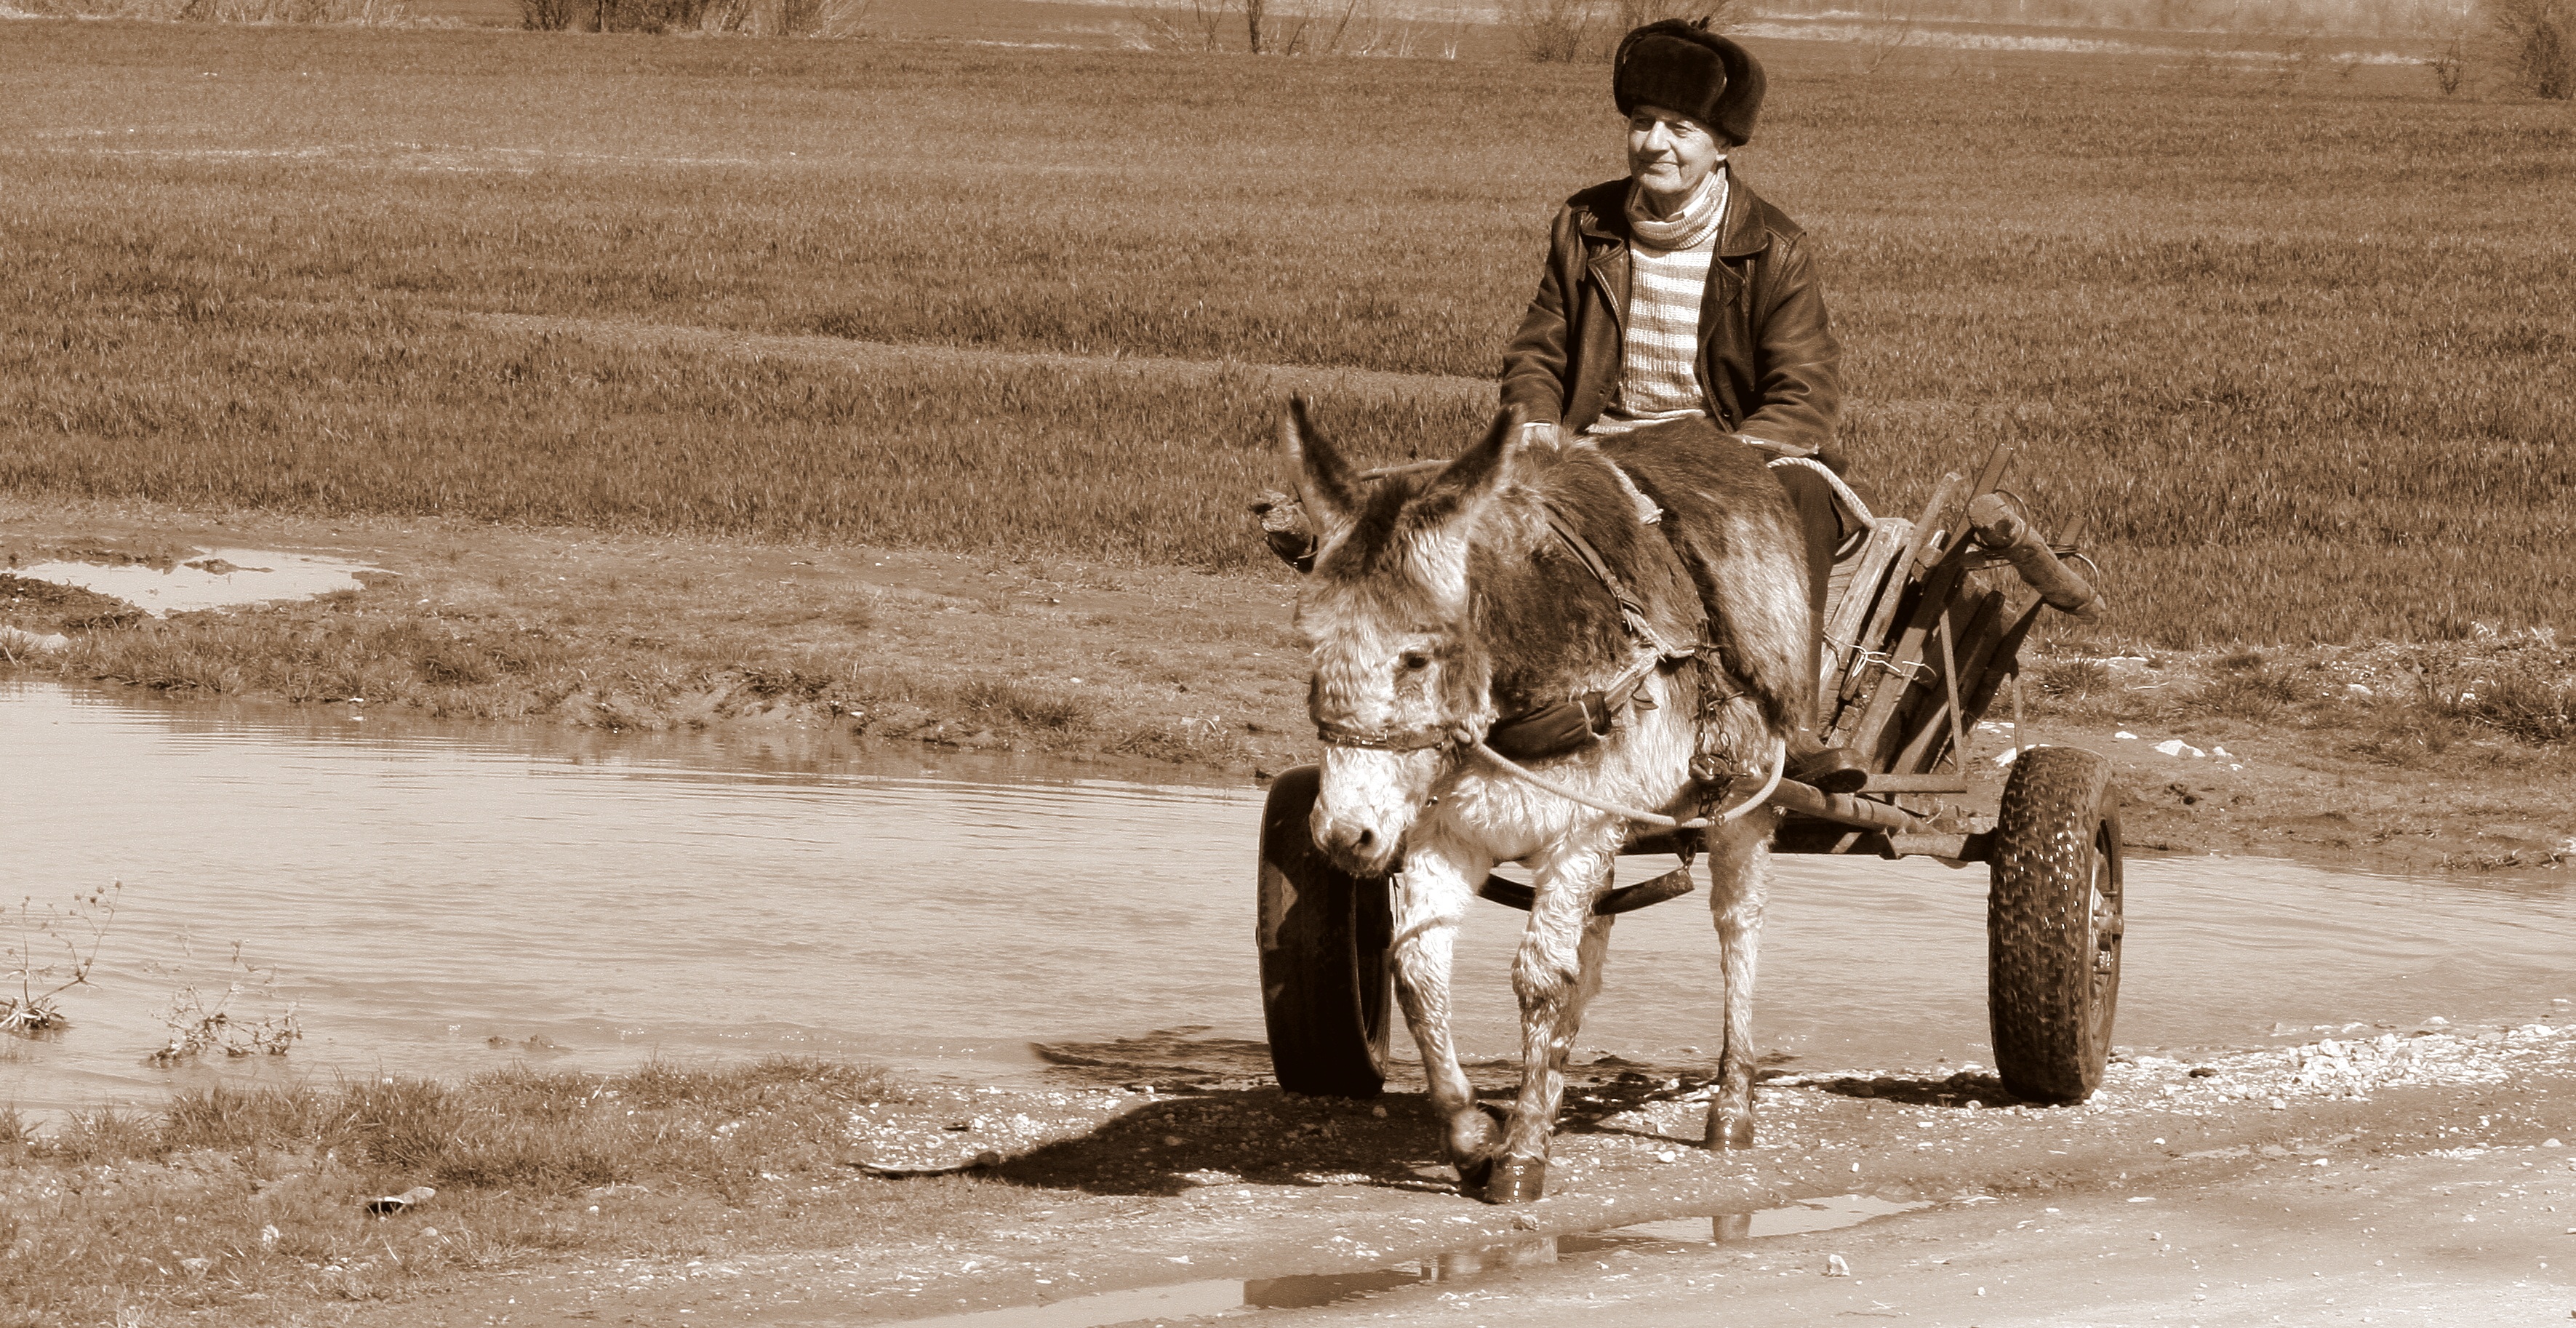
man, water, cart, rural, horse, mammal, donkey, t, poor, pack animal, horse like mammal